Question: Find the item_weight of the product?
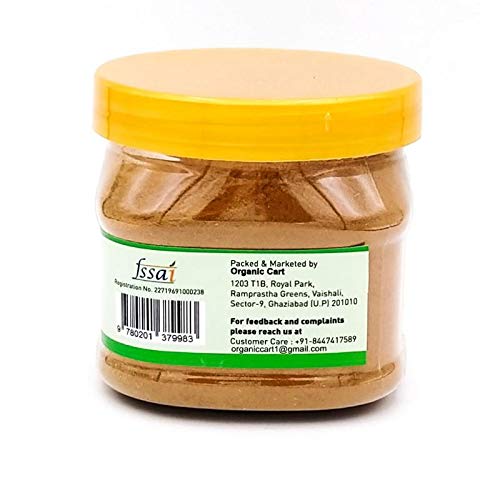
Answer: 780201 gram